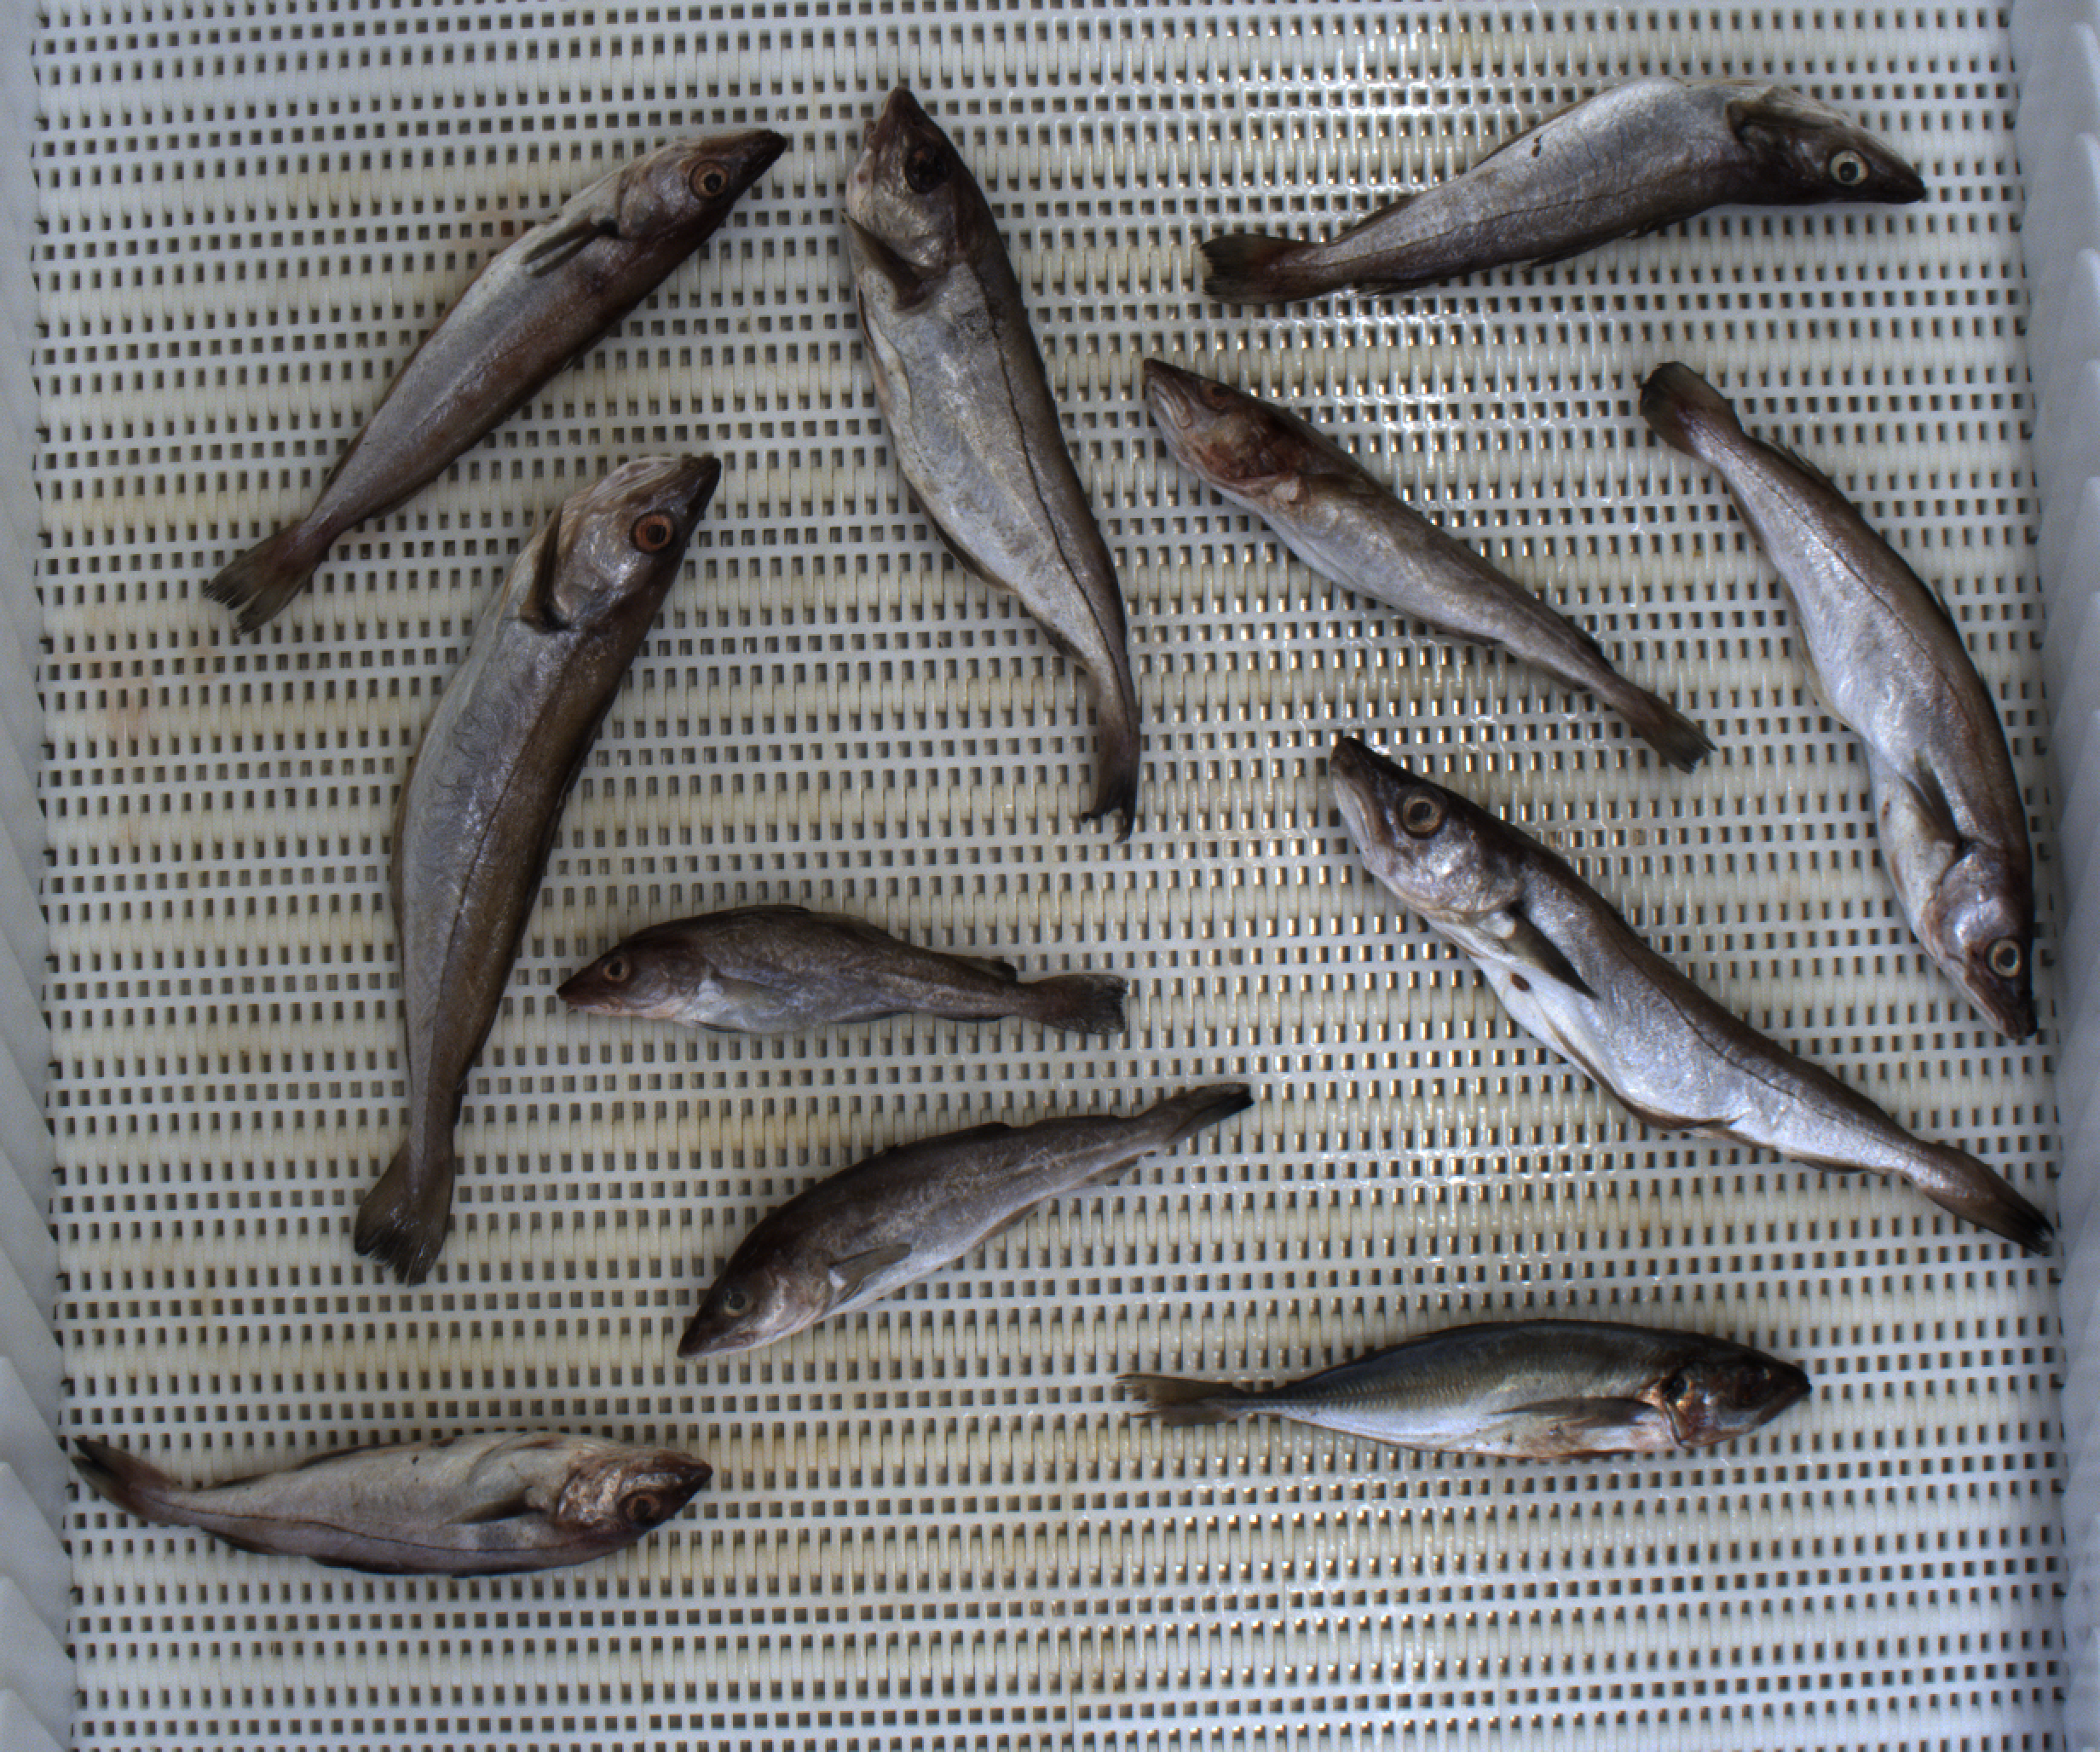
Total fish: 11
Cod: 3
Haddock: 2
Whiting: 5
Hake: 0
Horse mackerel: 1
Saithe: 0
Other: 0